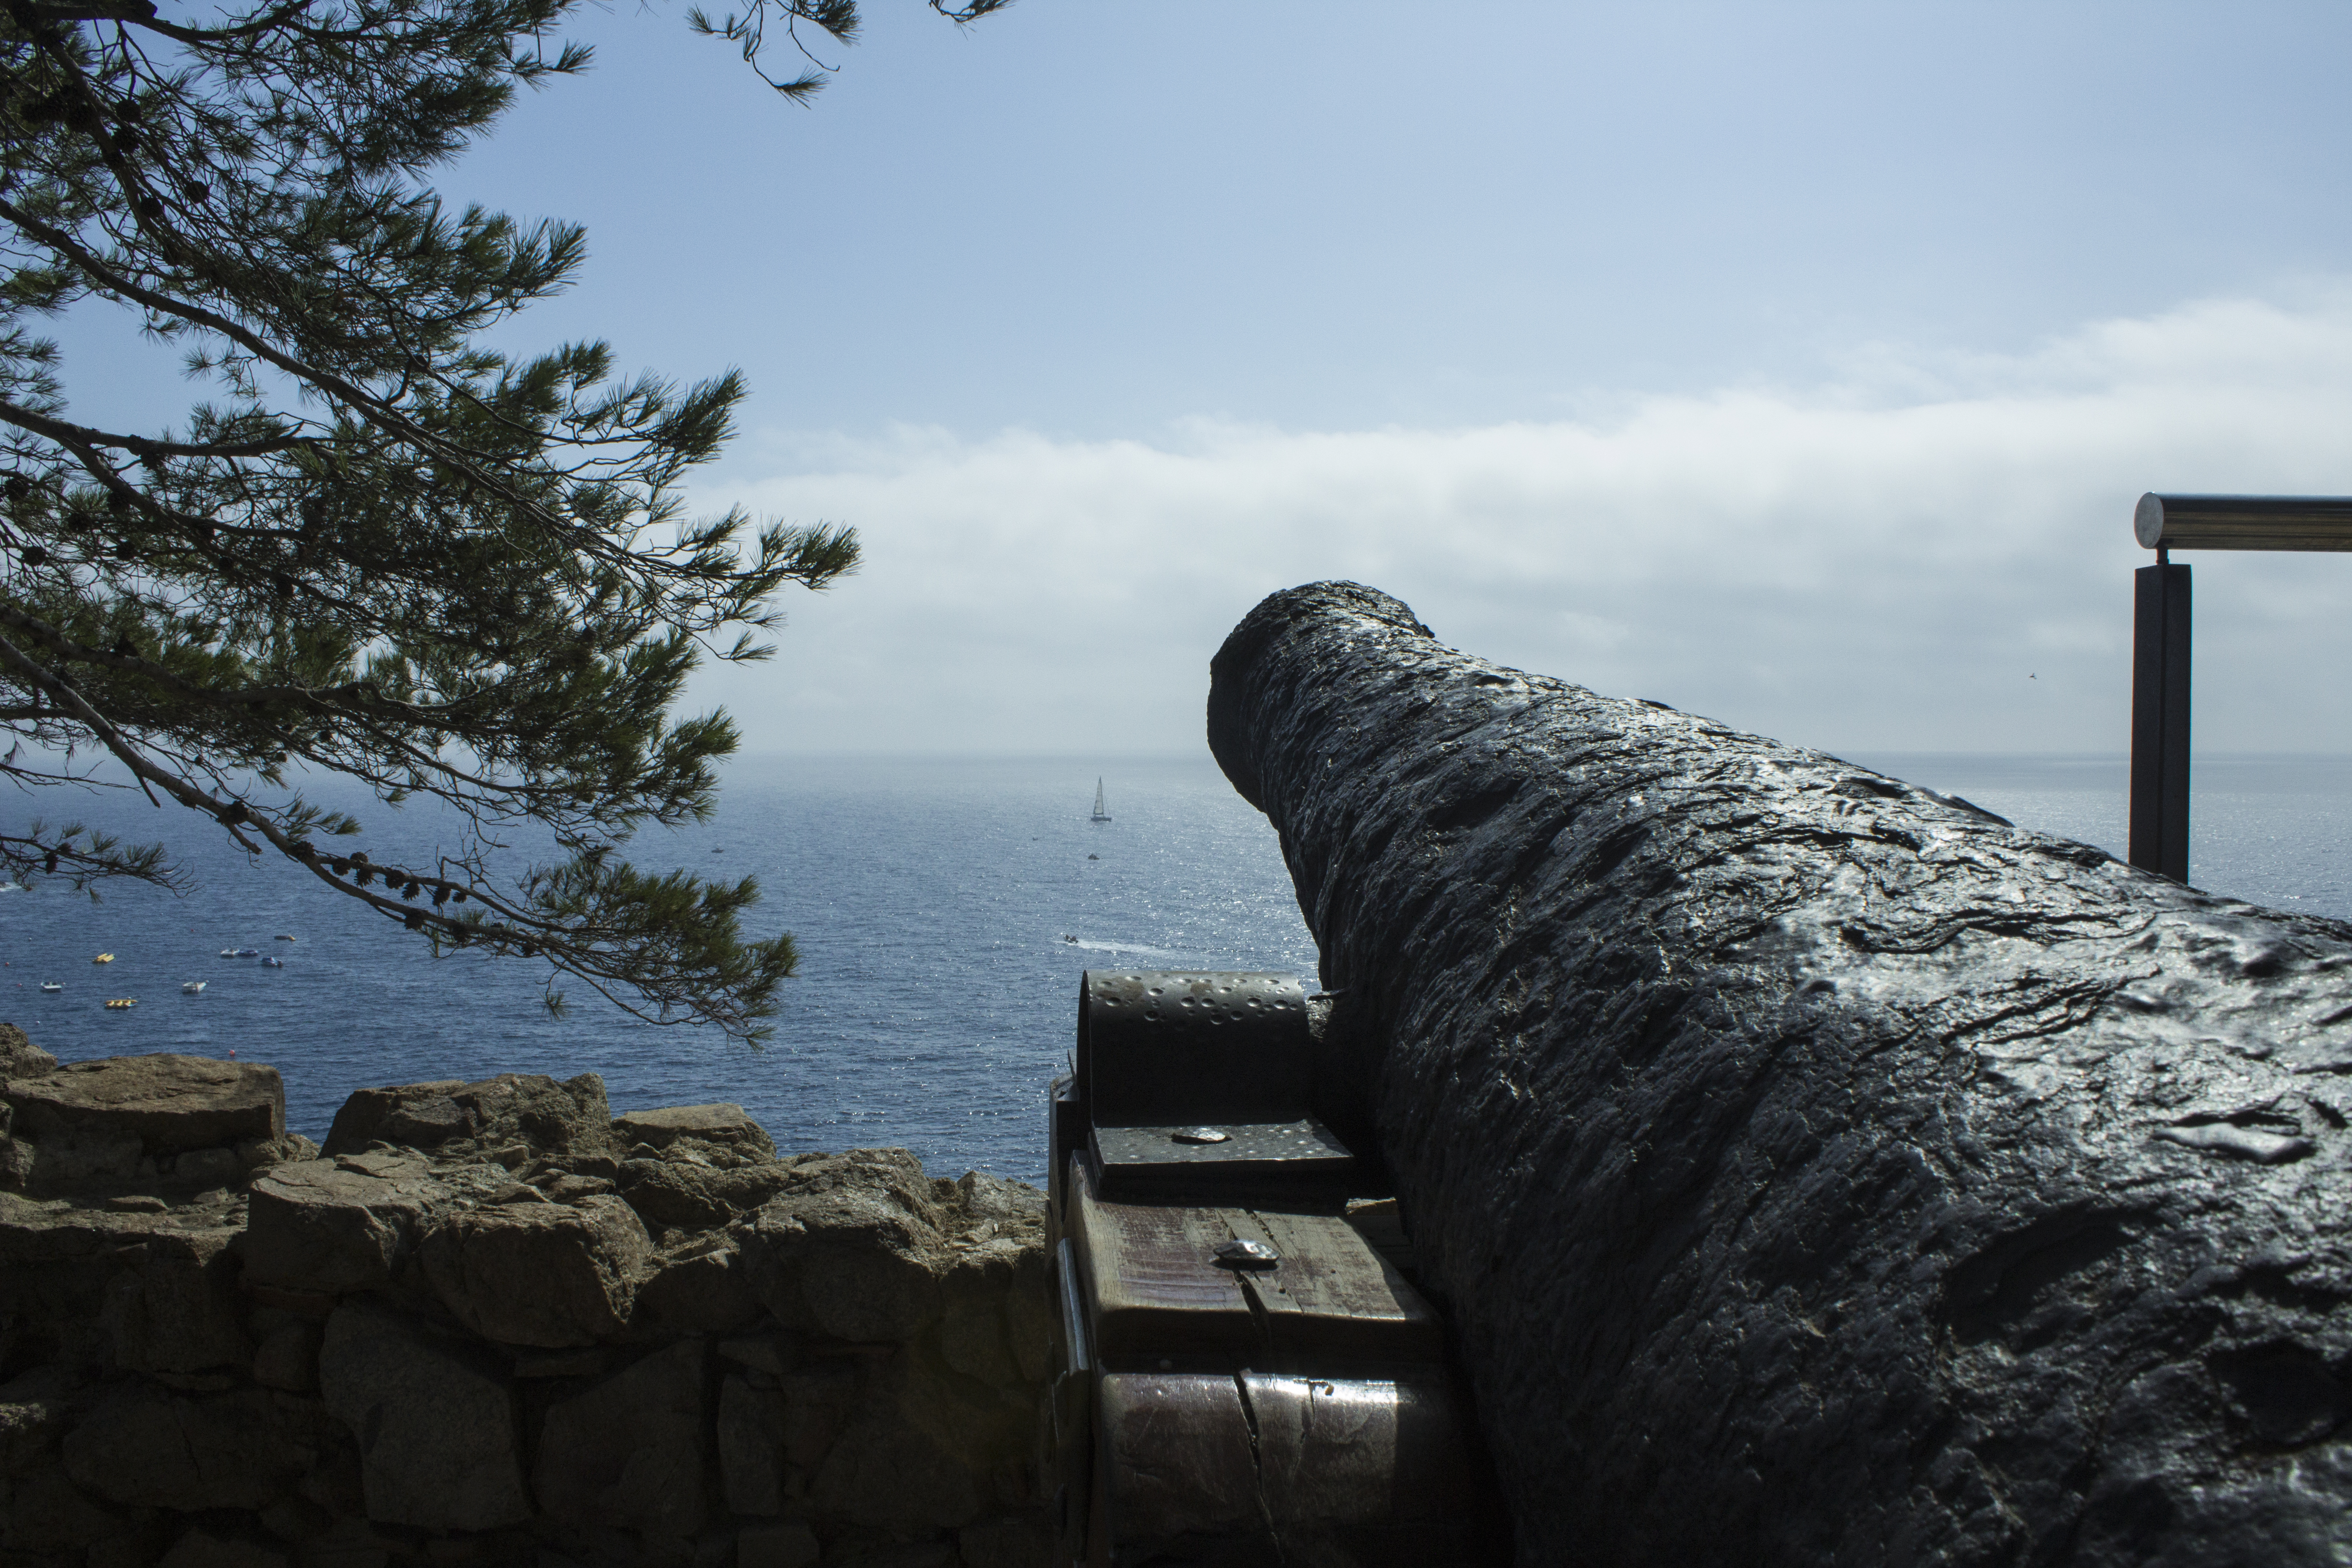
nature, water, sky, canon, sea, wall, tree, rock, coast, breakwater, ocean